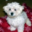
Label: dog